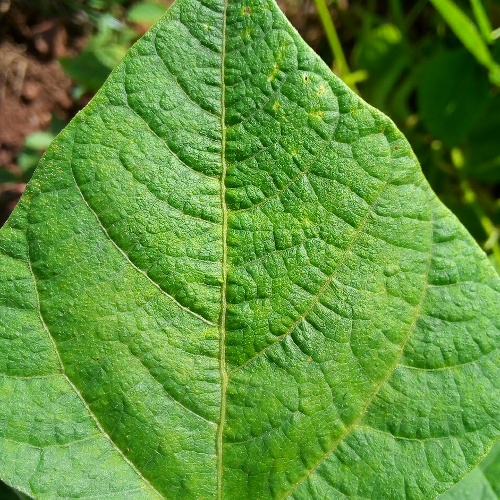
Leaf condition: healthy